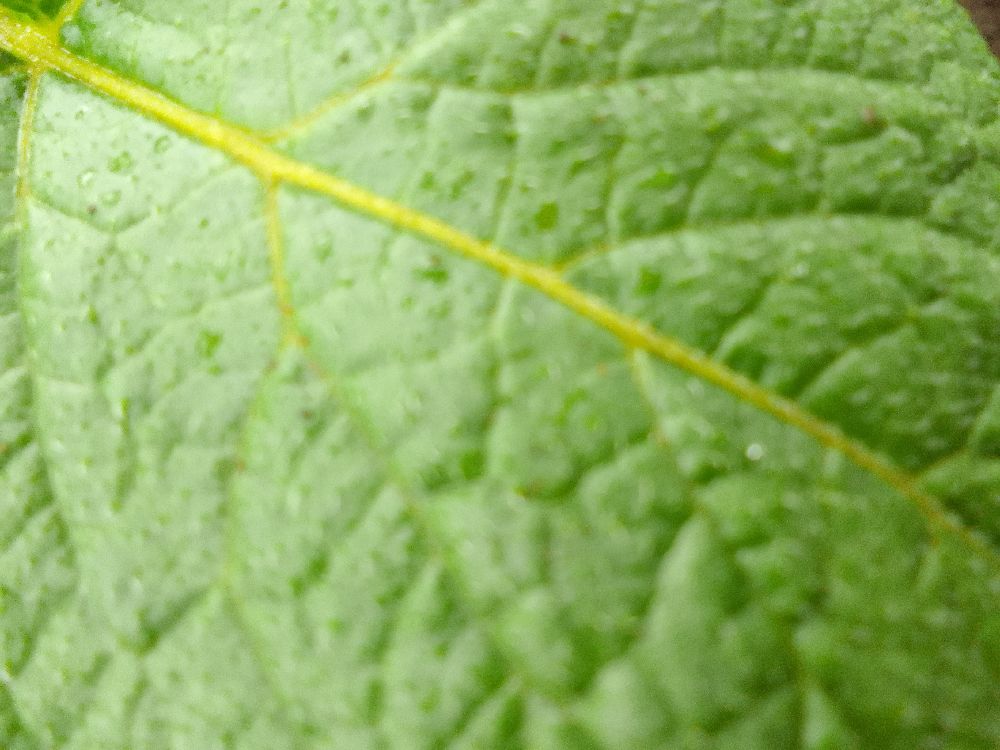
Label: Healthy